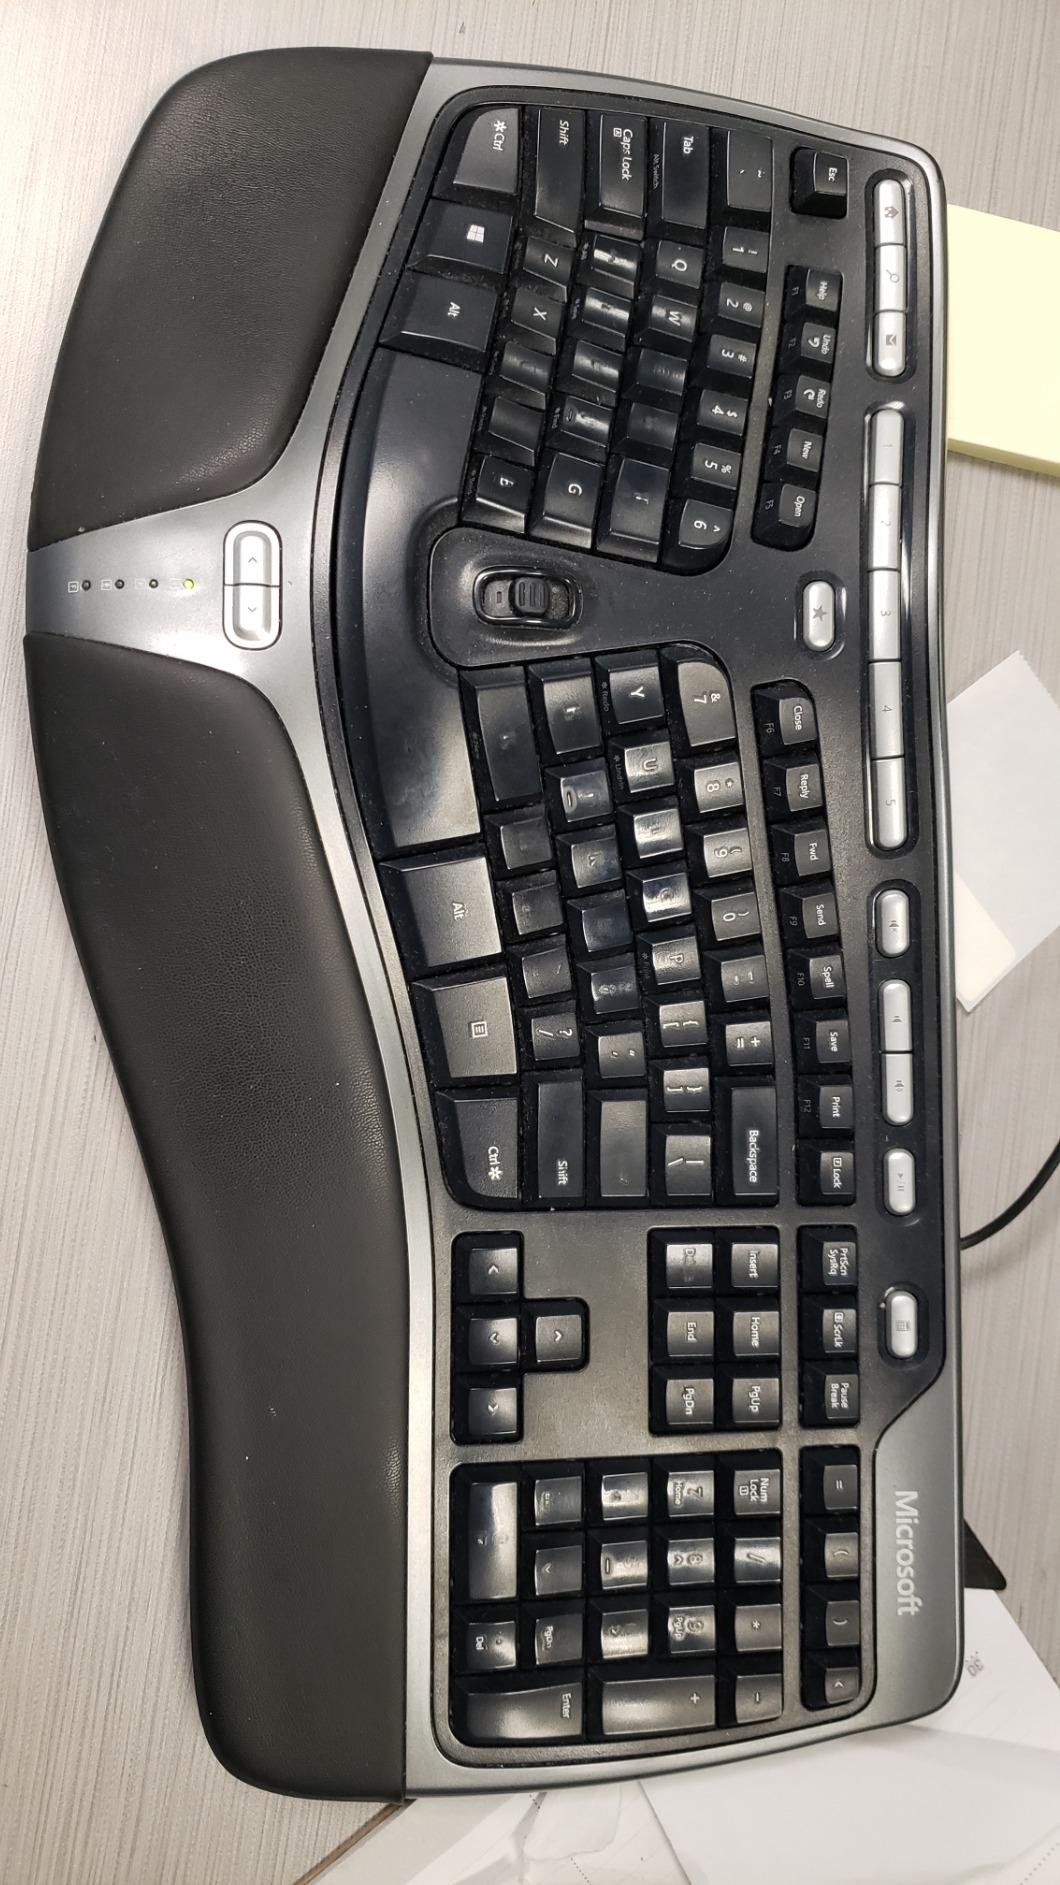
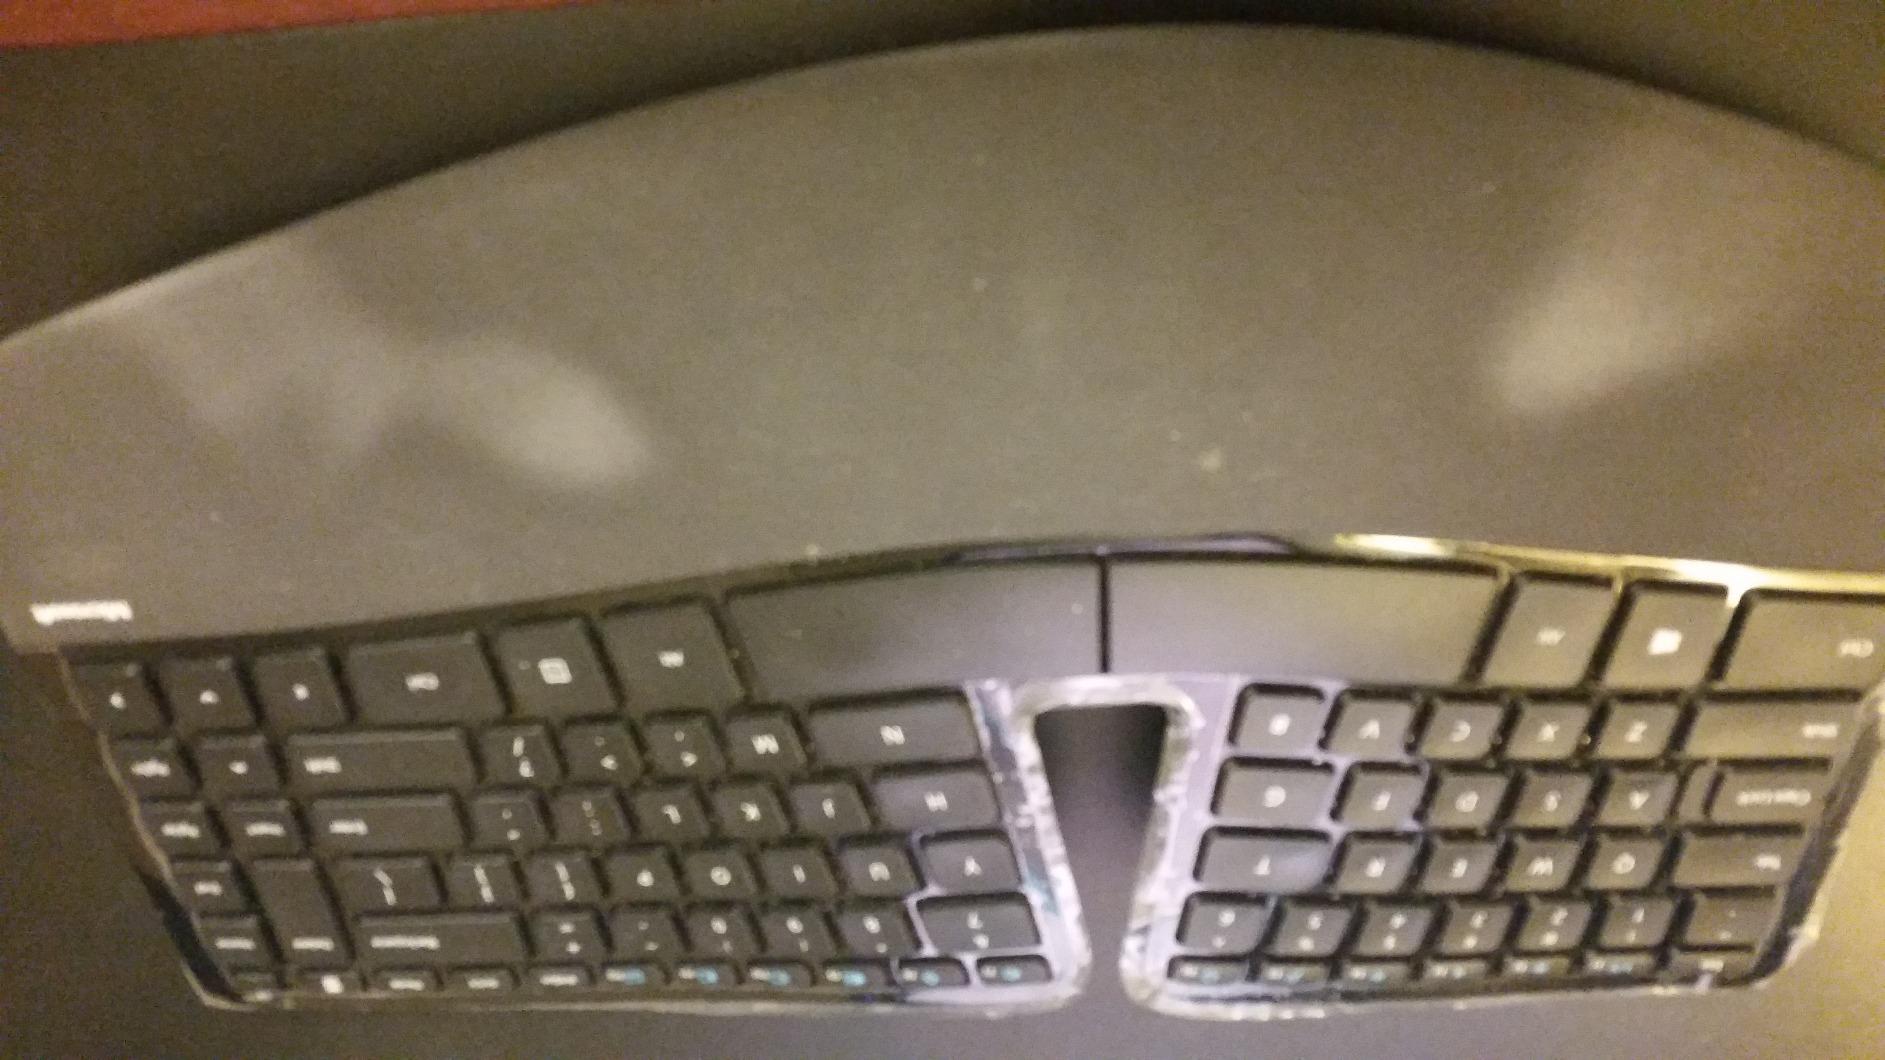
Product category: keyboard
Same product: no